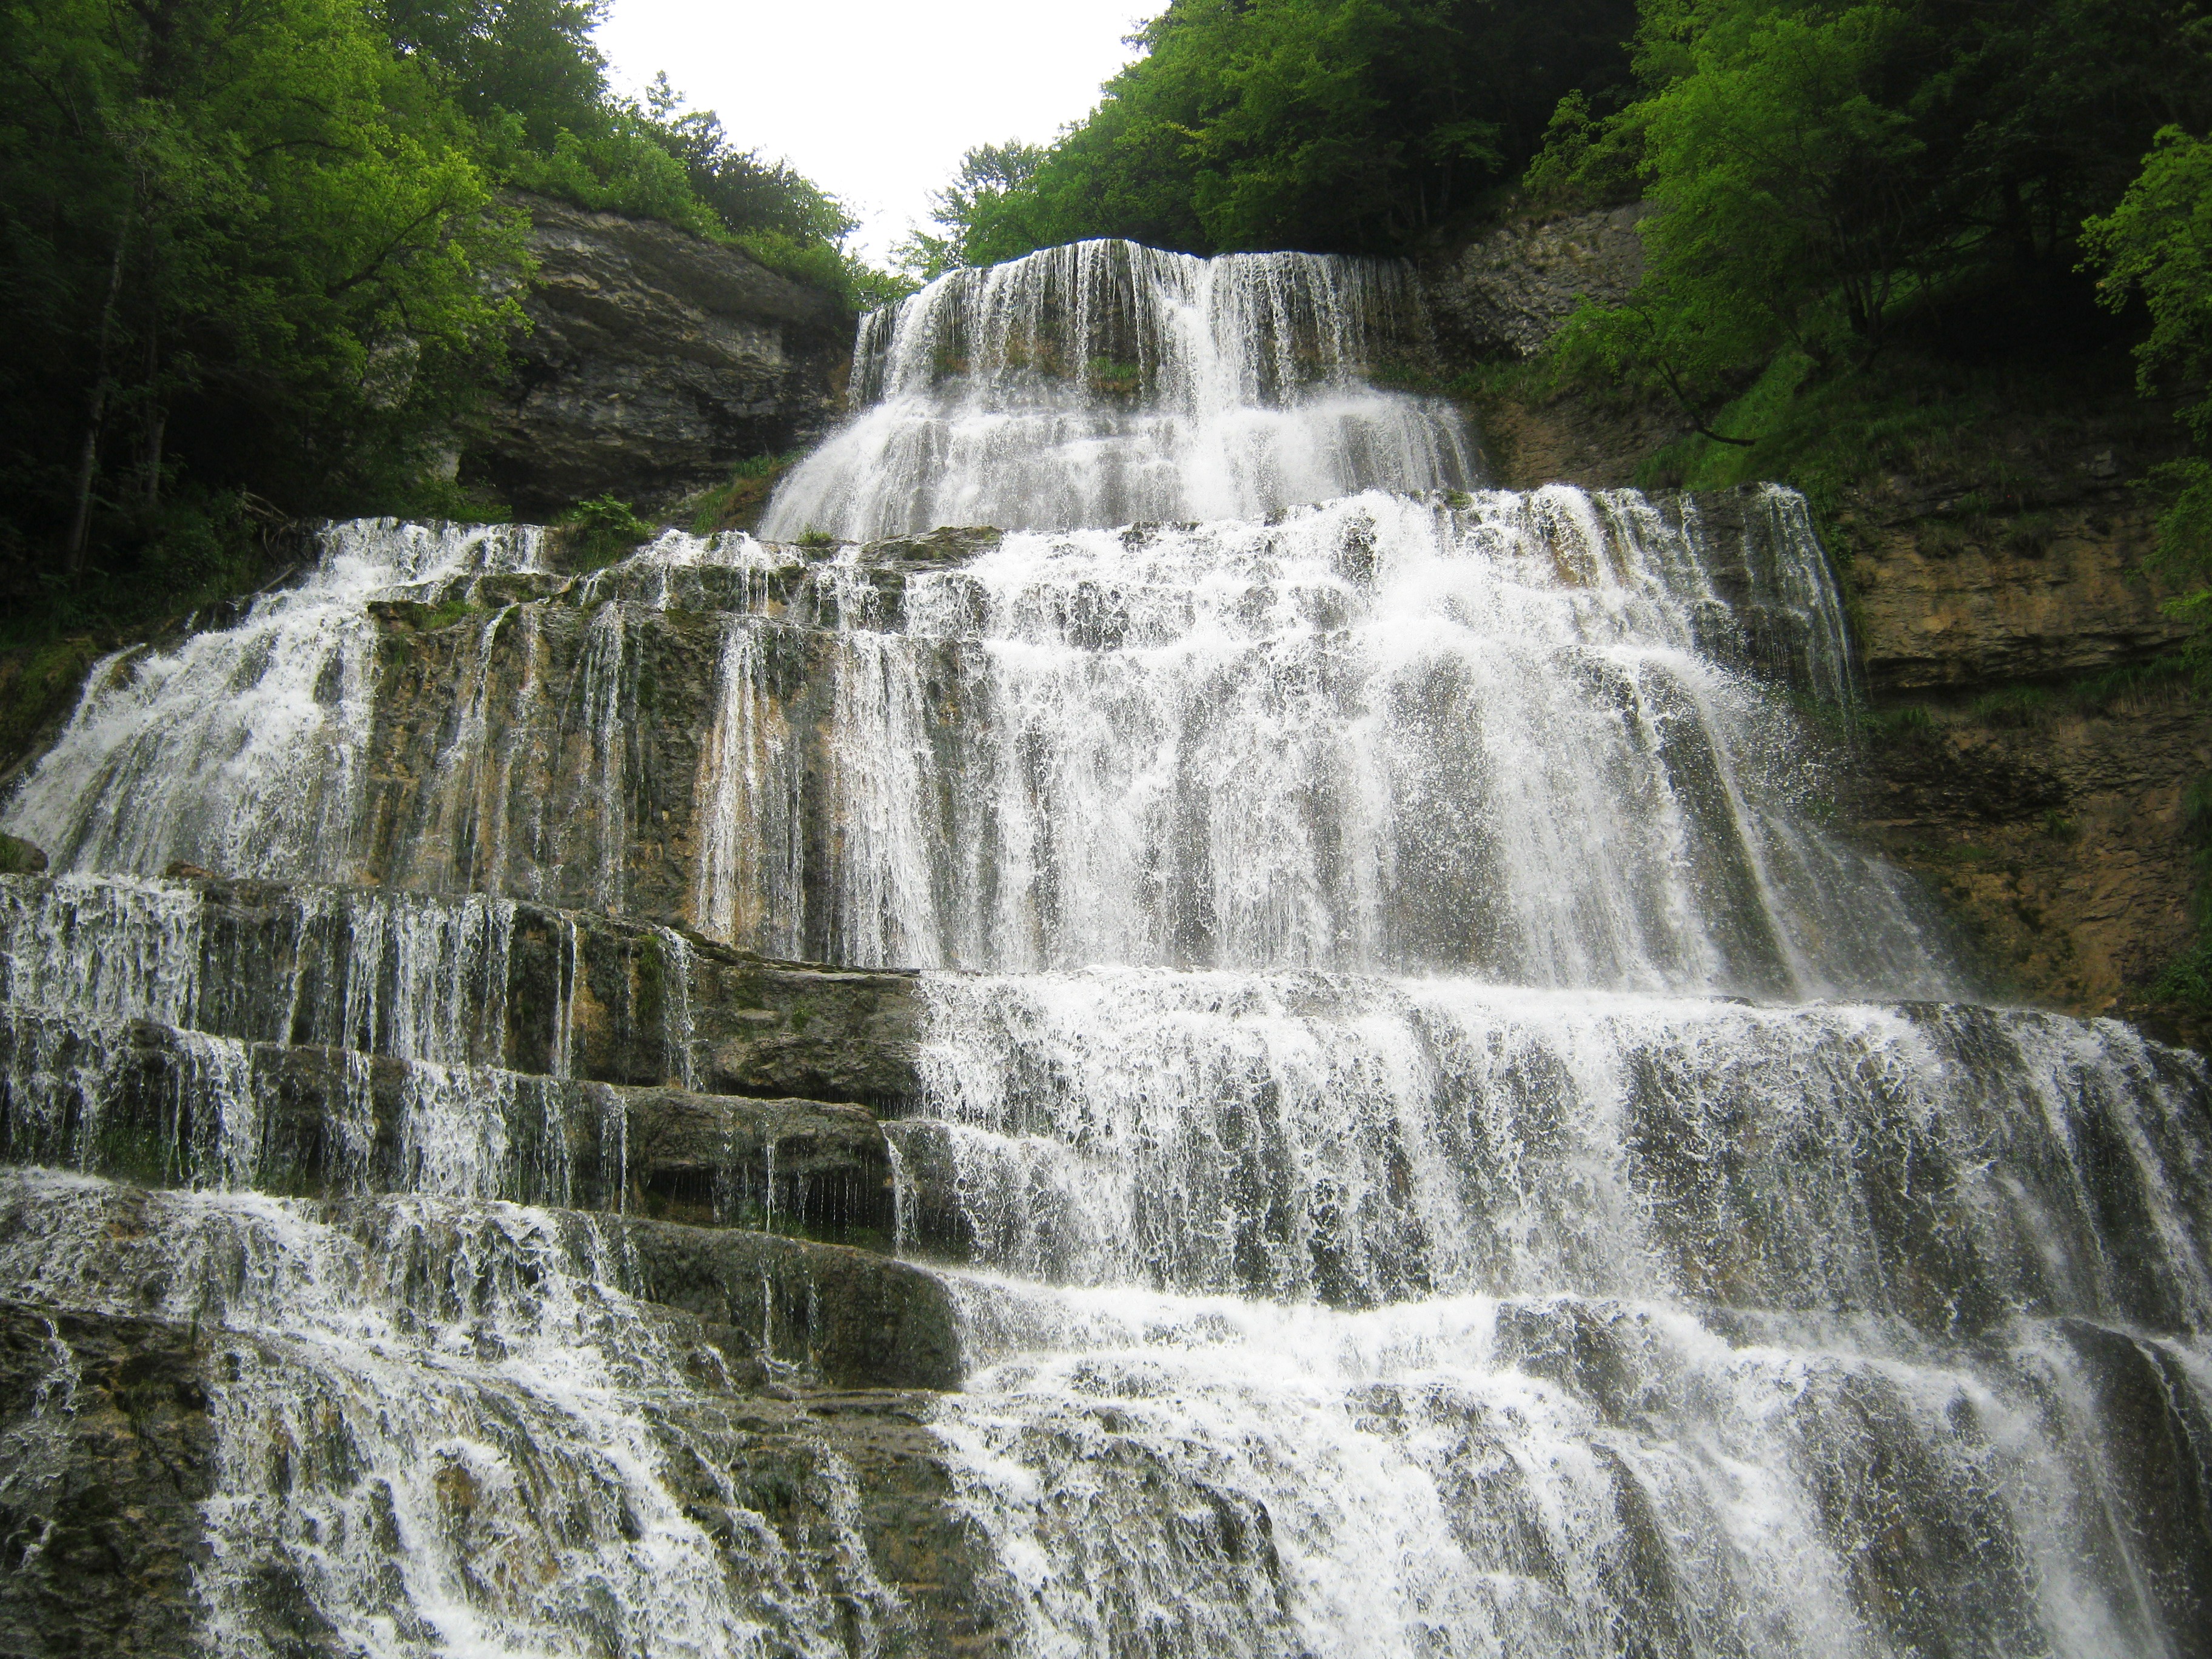
water, waterfall, body of water, wasserfall, large, water feature, watercourse, force, herrisson